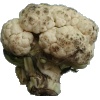
Label: cauliflower